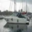
Label: ship